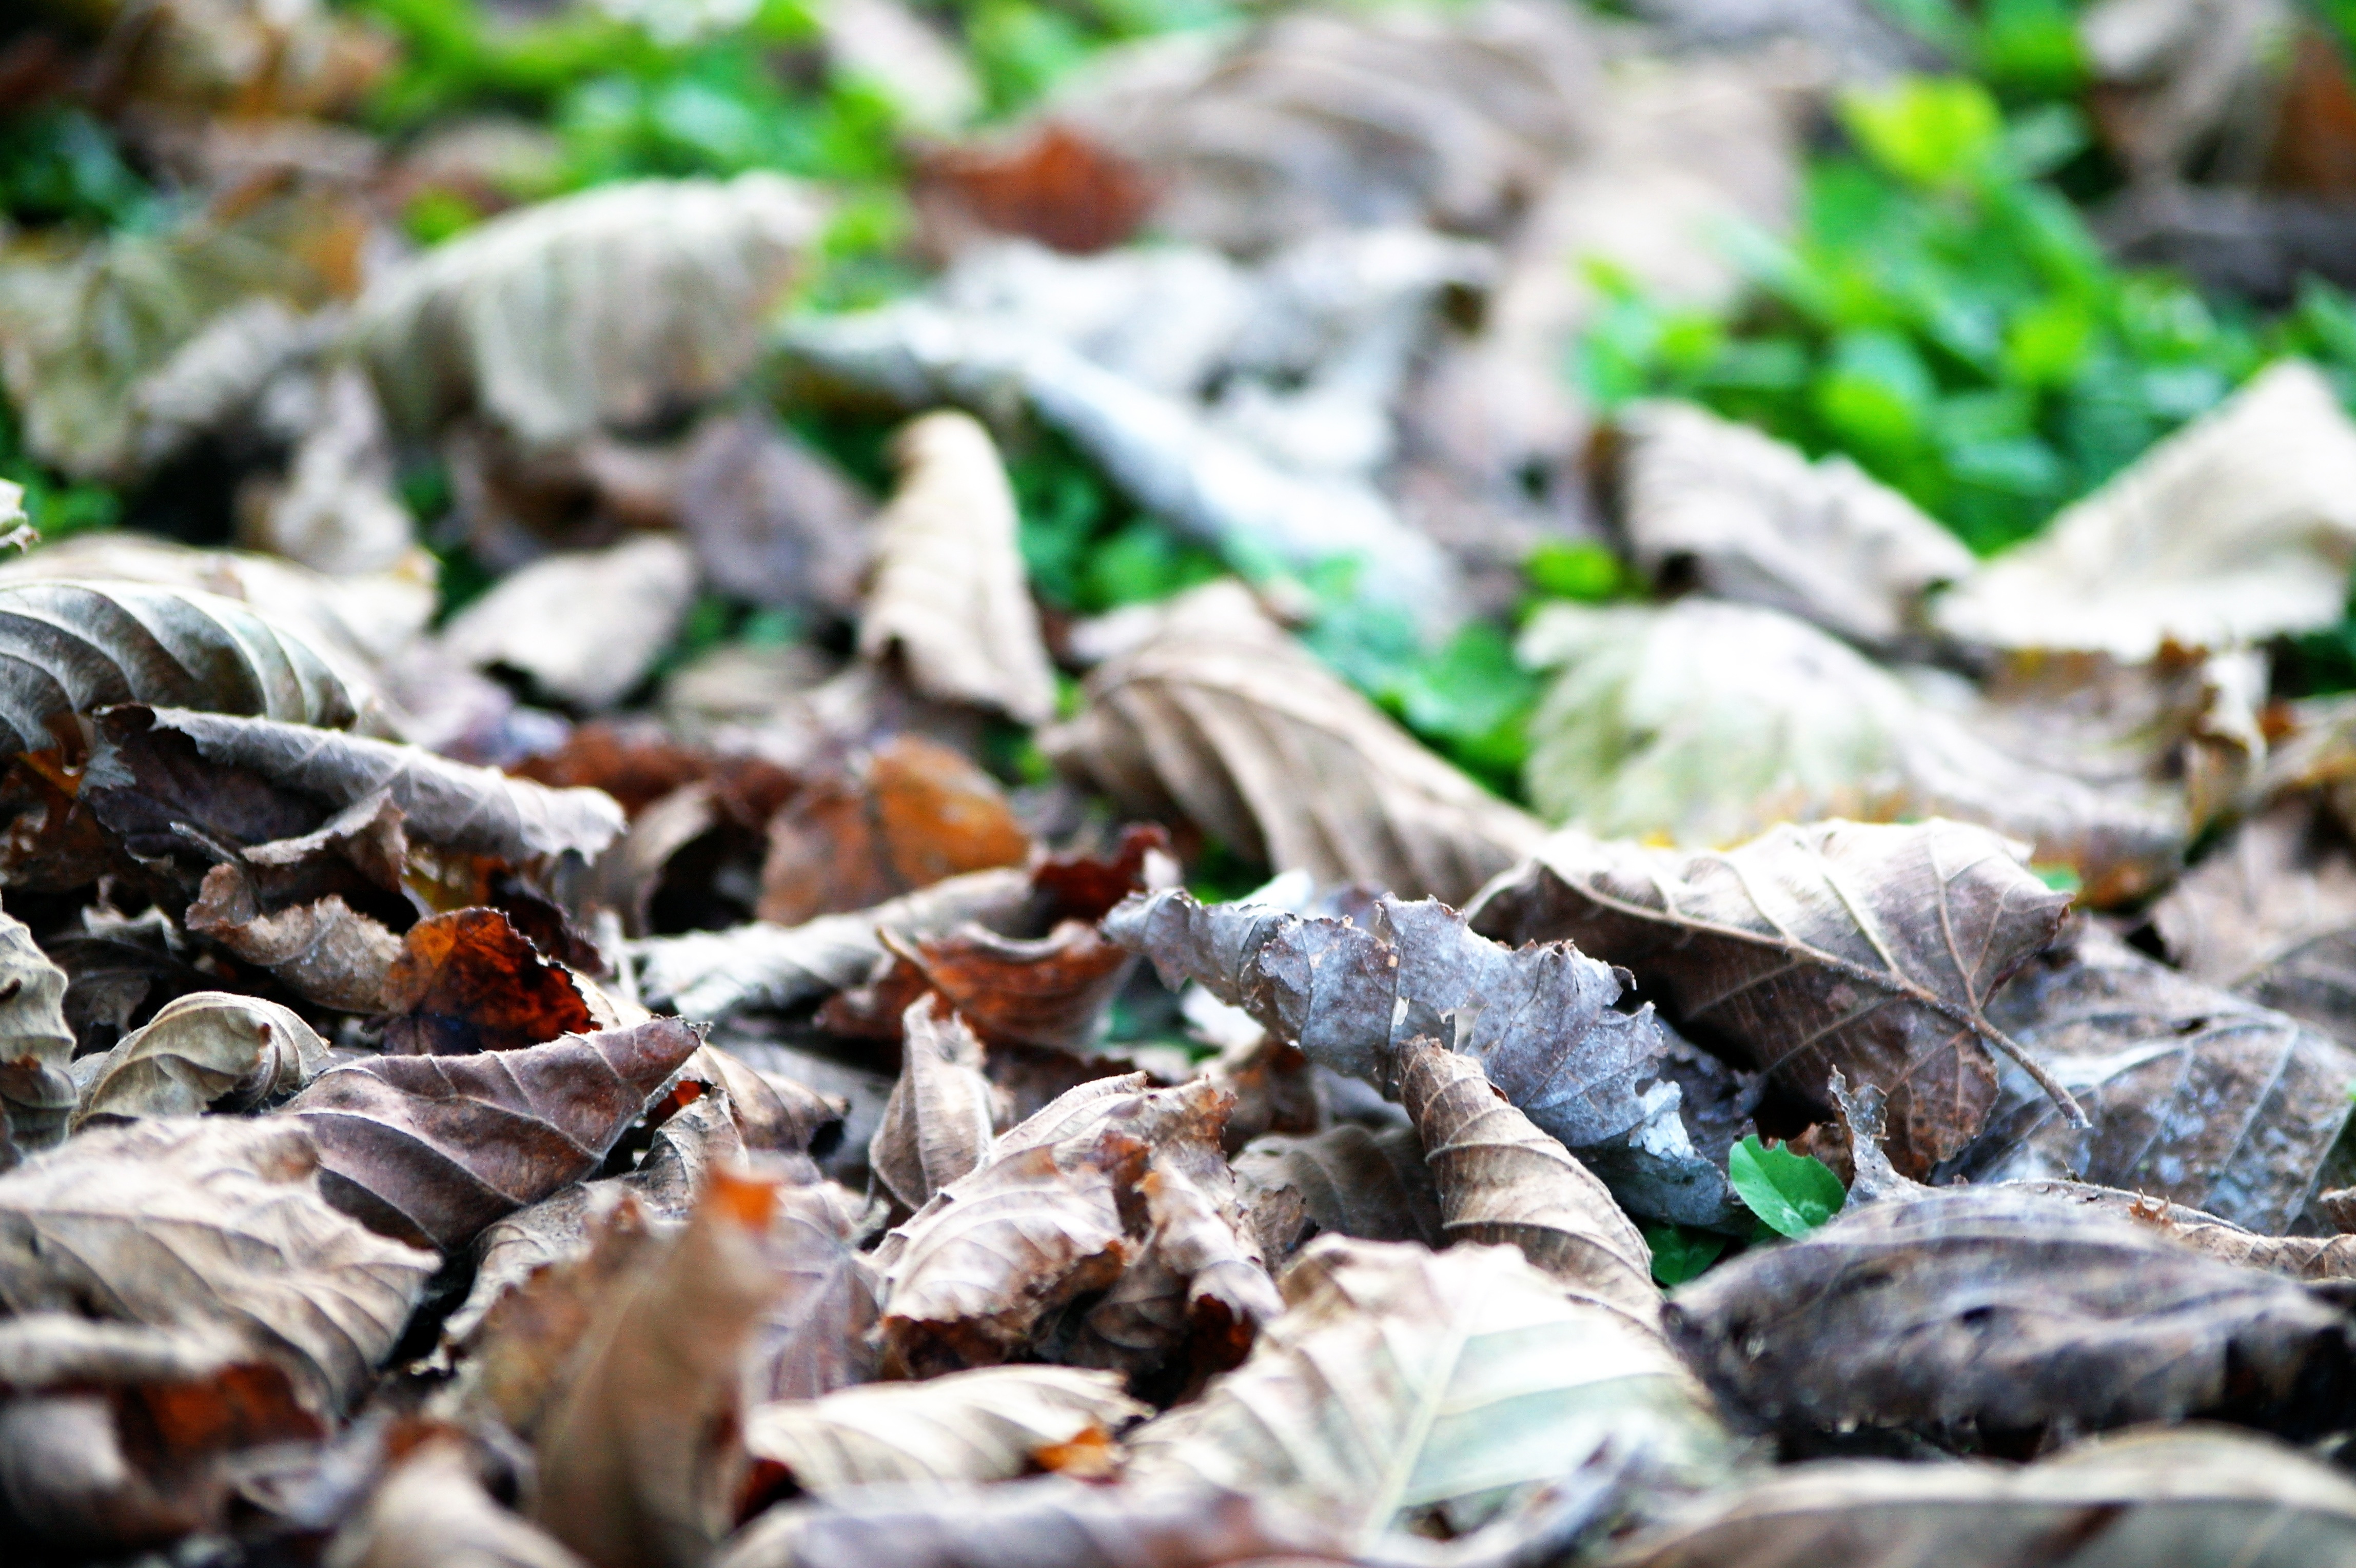
tree, nature, forest, rock, leaf, food, autumn, brown, flora, material, dry leaf, trees, leaves, waste, autumn woods, shallows, dry branch, winter leaf